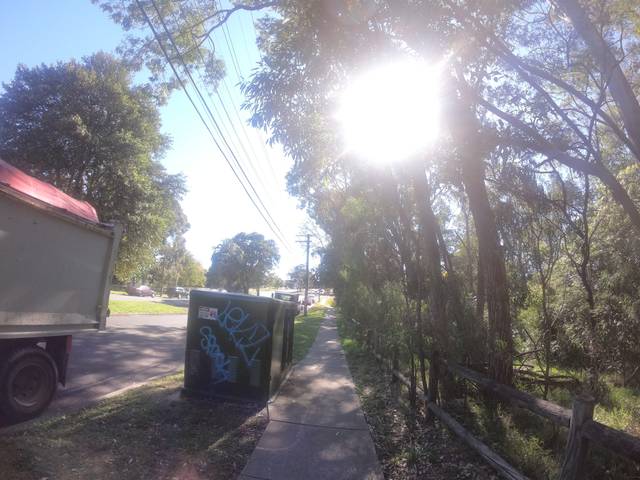
Region: Australia
Coordinates: -33.814, 151.112